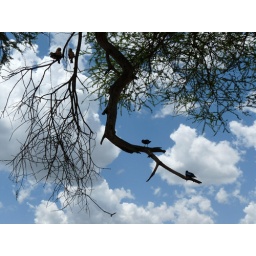
bird shapes against the sky